Fakhr al-Din II

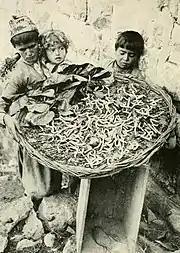
Silkworms feeding on mulberry leaves in Mount Lebanon ("pictured in 1922"). Fakhr al-Din promoted and protected the region's burgeoning silk industry.

In 1623, Yunus al-Harfush prohibited the Druze of the Chouf from cultivating their lands in the southern Beqaa, angering Fakhr al-Din. In August/September 1623 he stationed in the southern Beqaa village of Qabb Ilyas and evicted the Harfushes. Meanwhile, in June or July, the imperial authorities had replaced Fakhr al-Din's son Ali as sanjak-bey of Safed and replaced his other son Husayn and Mustafa Kethuda as the sanjak-beys of Ajlun and Nablus respectively with local opponents of Fakhr al-Din. The imperial authorities soon after restored the Ma'ns to Ajlun and Nablus, but not to Safed. The Ma'ns thereupon moved to assume control of Ajlun and Nablus, prompting Yunus al-Harfush to call on the janissary leader Kurd Hamza, who wielded significant influence over the beylerbey of Damascus, Mustafa Pasha, to block their advance. Kurd Hamza then secured Yunus al-Harfush's appointment to Safed, followed by a failed attempt by Fakhr al-Din to outbid him for the governorship.